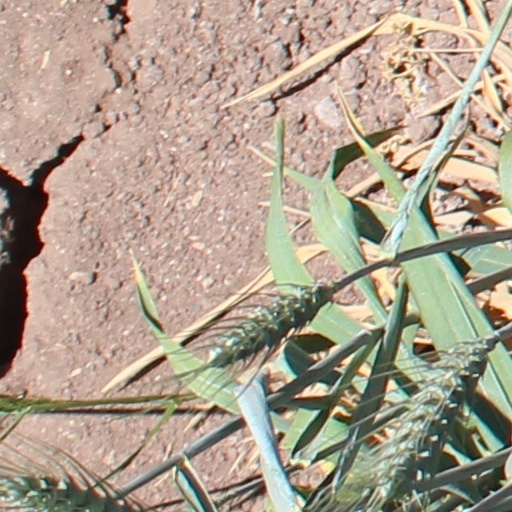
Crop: wheat